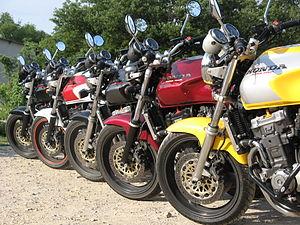
Différent coloris de big one
La CB 1000 Big One est un modèle de motocyclette du constructeur japonais Honda.